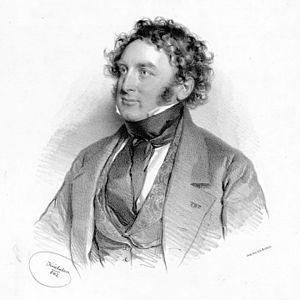
Robert-Nicolas-Charles Bochsa est un musicien français né à Montmédy le 9 août 1789 et mort à Sydney le 6 janvier 1856. Il était à la fois harpiste, compositeur, professeur, chef d'orchestre, éditeur, directeur de théâtre, producteur mais également spécialiste de l’art de la contrefaçon de signatures.